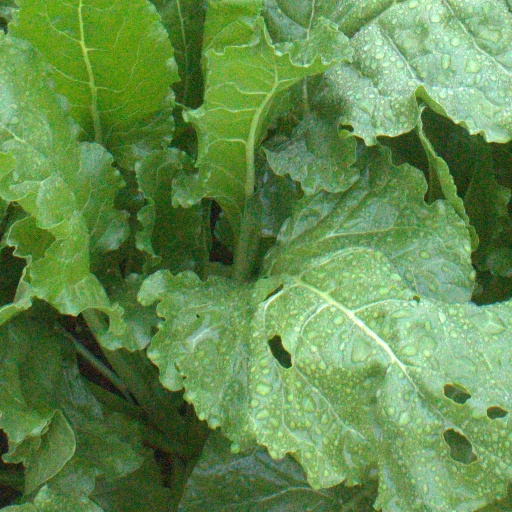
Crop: sugar beet